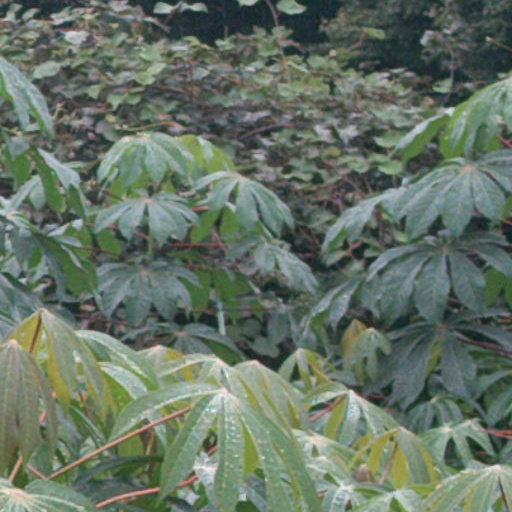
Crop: cassava